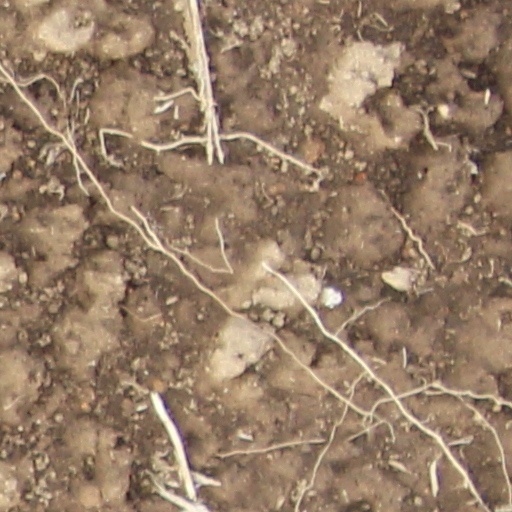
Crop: wheat